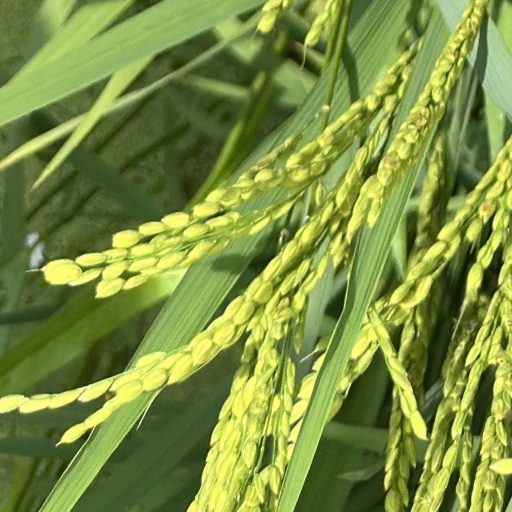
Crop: rice